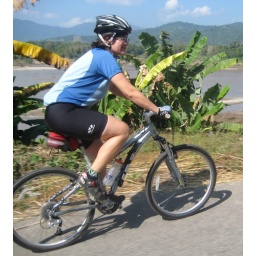
yes, I rode a mountain bike for over 500 miles